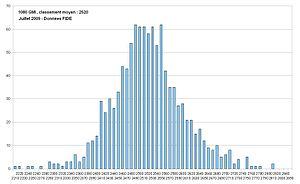
Répartition du nombre de Grand Maîtres Internationaux par tranche de 10 points ELO au 1 Juillet 2009. Moyenne = 2520 ELO.
Le titre de grand maître international, créé à partir de 1950, est utilisé aussi bien au jeu d'échecs qu'au jeu de dames ou plus récemment au xiangqi pour récompenser la performance d'un joueur de haut niveau, après avoir réussi un certain nombre d'épreuves codifiées, ou lors d'un succès dans un tournoi important. Il est supérieur au titre de maître international. Certains titres de grand maître sont aussi accordés de manière honorifique.
Le classement Elo est un système d’évaluation comparatif du niveau de jeu des joueurs d’échecs, de go ou d’autres jeux en un contre un.